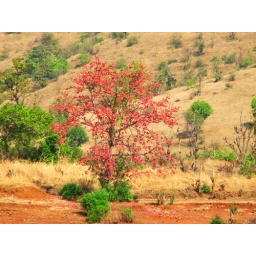
tree on uninhabited island in back water of Koyna dam